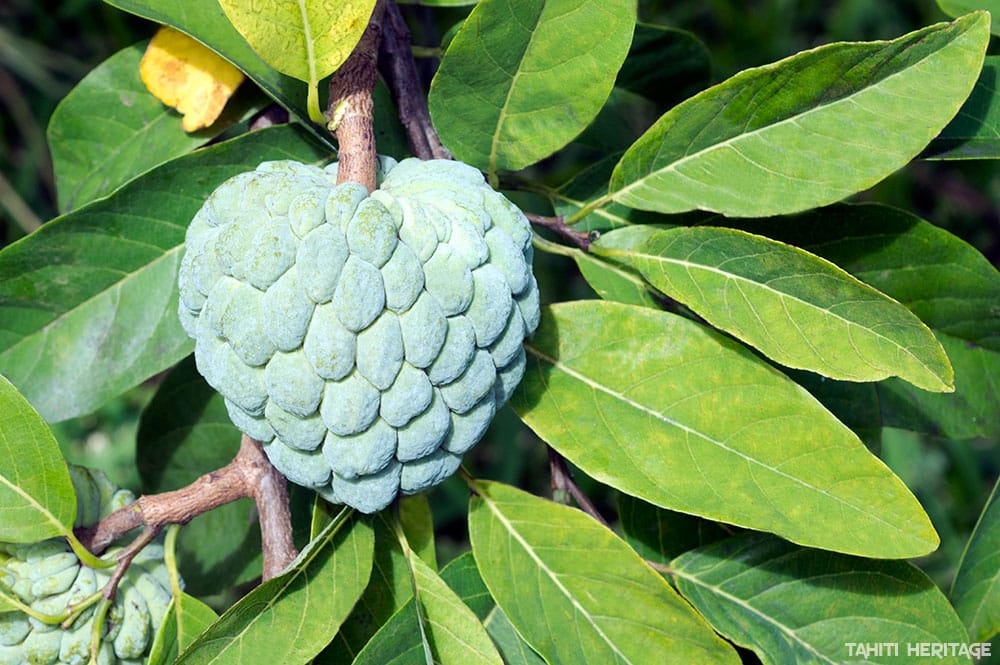
Lii de gis naa ne doomu karasol la, gis naa ne daal doomu karasol la, gis naa ci itam ay xobi karasol yu wert. Gis naa ci tamit ag gàjjan ag gàjjanu karasol, gis naa ci tamit ay bantam.